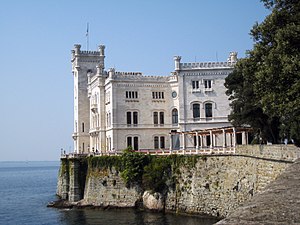
Trieste / Galleri
Trieste er en havneby i det nordøstlige hjørne af Italien med 204.234 indbyggere. Byen ligger ved grænsen til Slovenien og er hovedstad i den selvstyrende region Friuli-Venezia Giulia og i Provinsen Trieste.